Franklin Gritts

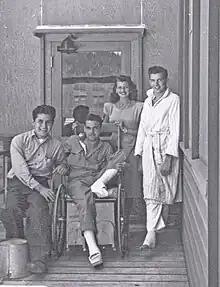
Movie star, Rita Hayworth, visiting Gritts' hospital ward during World War II (Gritts is on the left)

This tranquil part of his career did not last long. The United States entered World War II and in 1943 Gritts left sheltered campus life, entered the Navy, and experienced a whole new world. First, he was sent to the great inland training base at Farragut, Idaho, for rigorous basic training and then to Pensacola, Florida, for aerial photography school, a fascinating new field for him, but one that separated him from his Indian art. Never again did he pursue Indian art as a full-time occupation in spite of his recognized talent in this area.